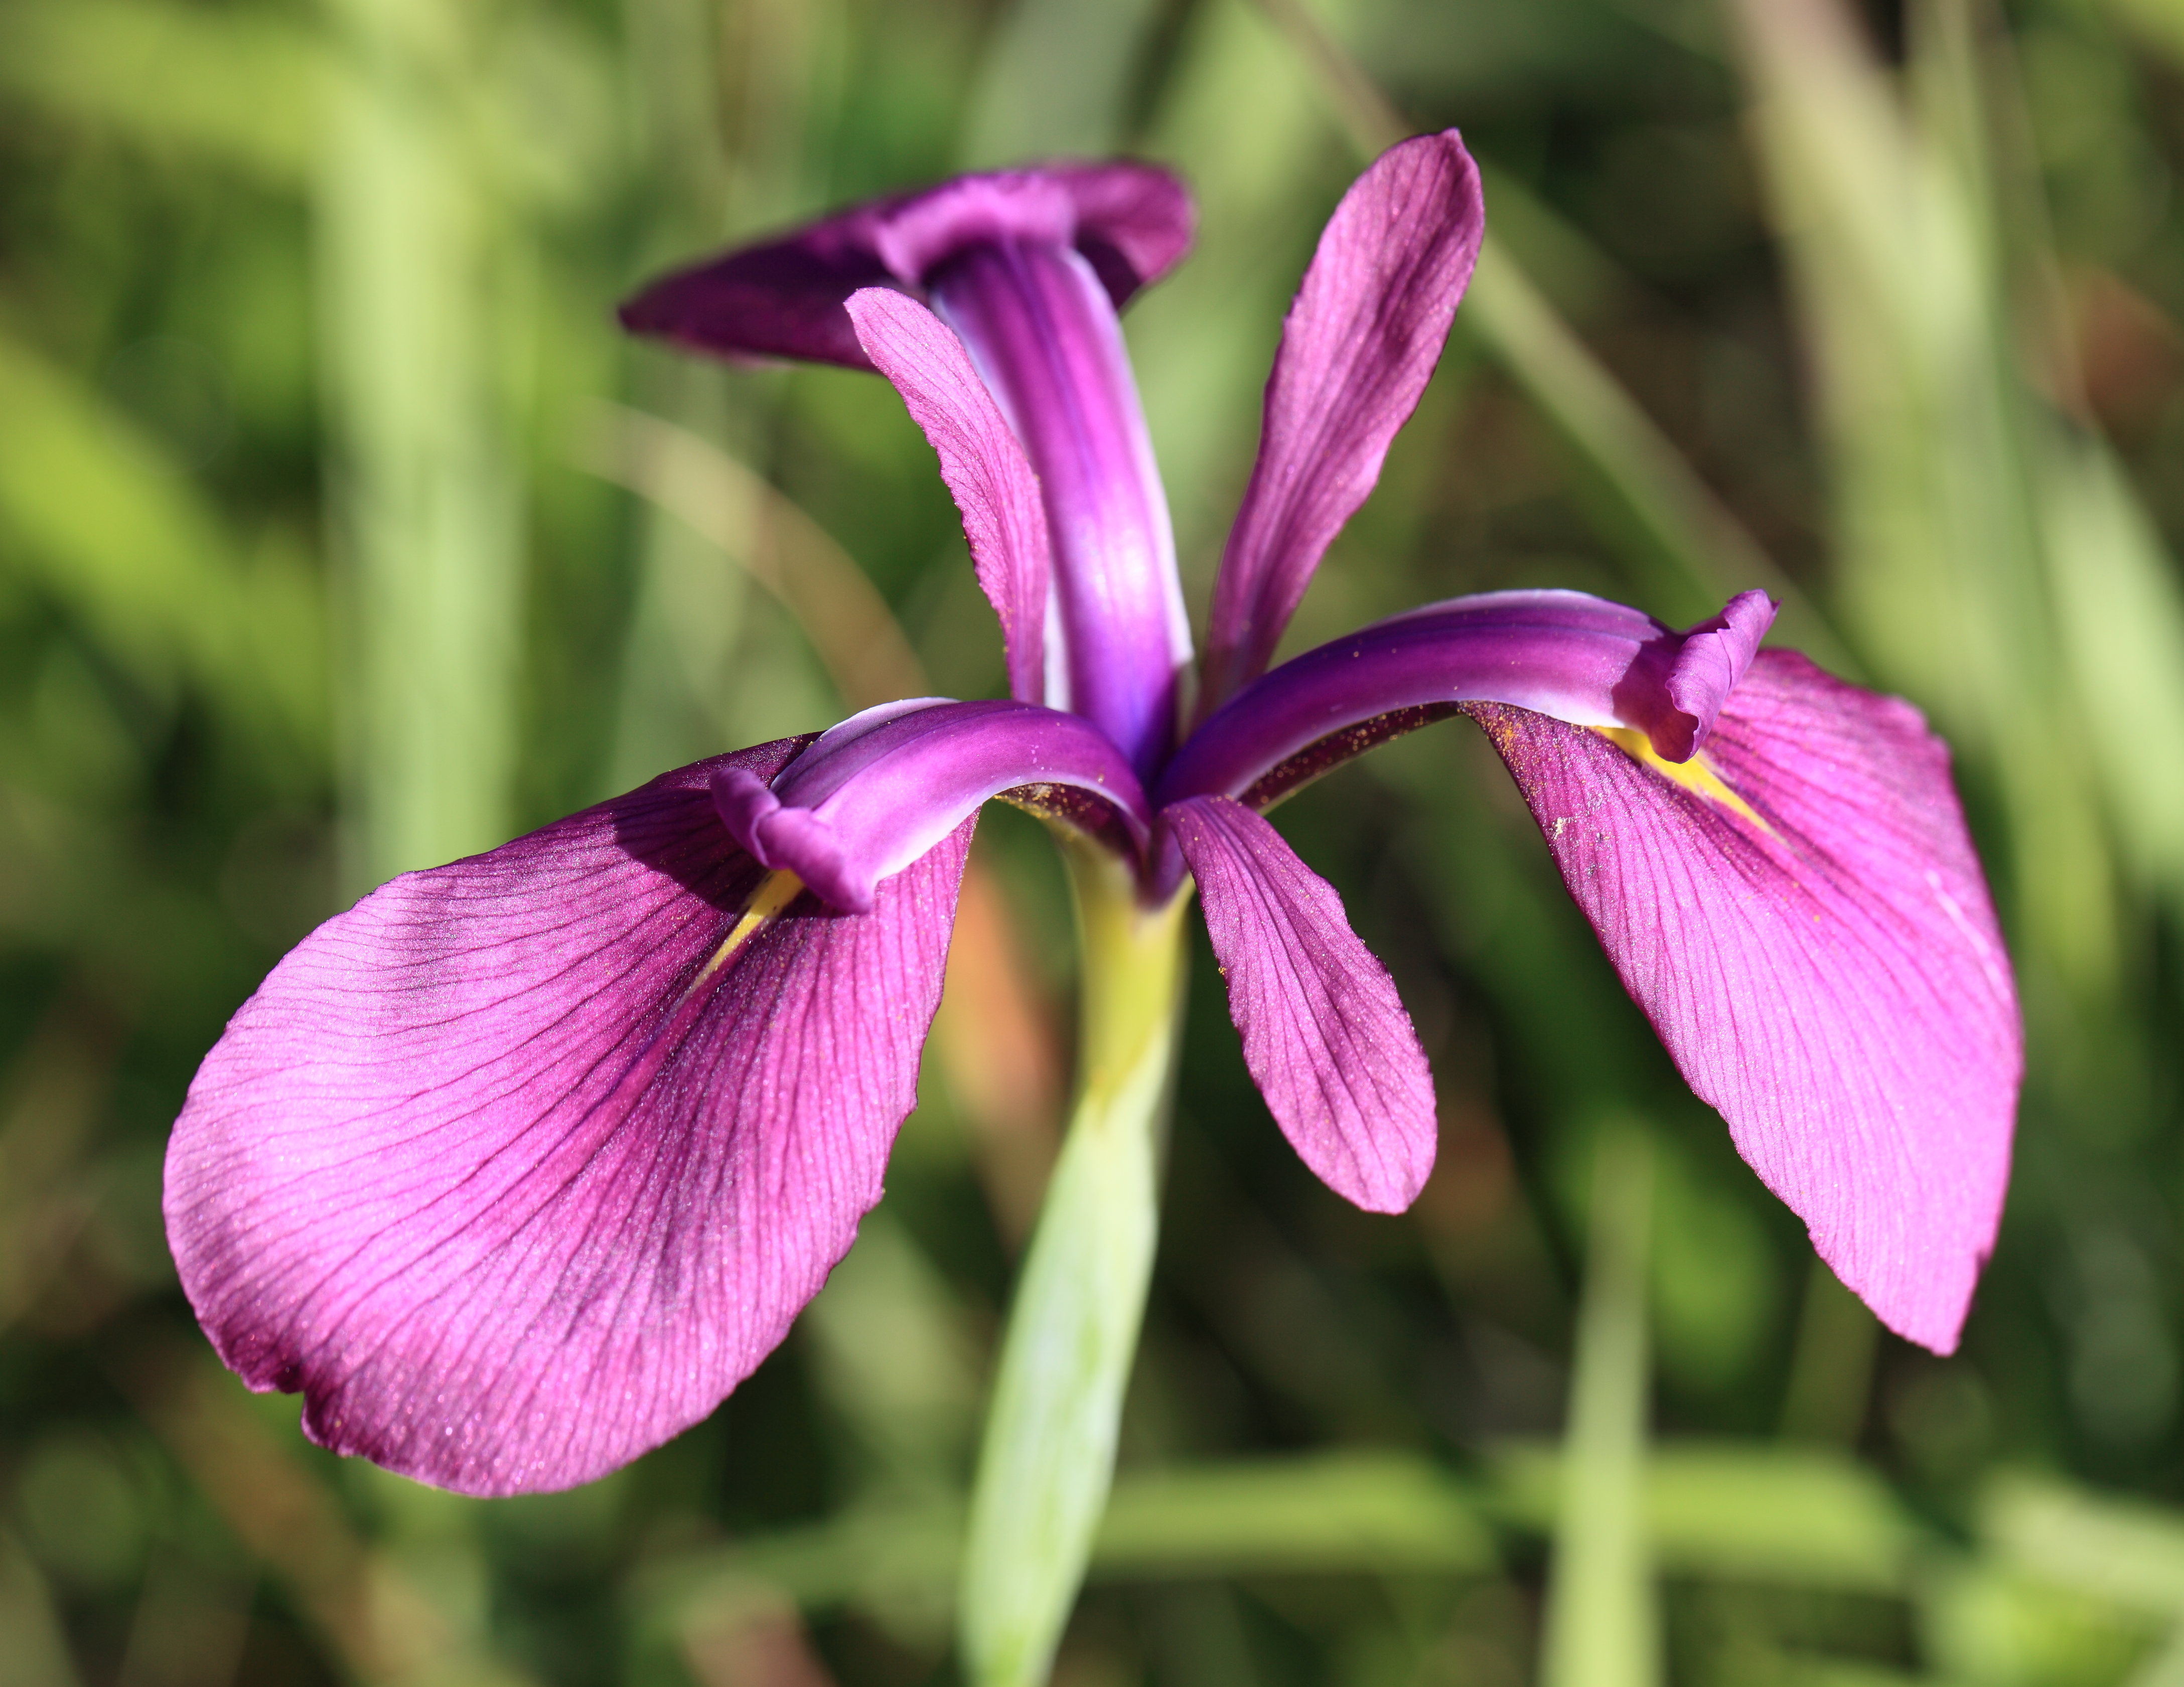
plant, flower, petal, high, botany, flora, cool image, mountains, iris, eye, 5d, hires, markii, hi, res, resolution, gunma, maebashi, akagiyama, sanguinea, jizohdake, macro photography, flowering plant, iris versicolor, plant stem, land plant, iris family